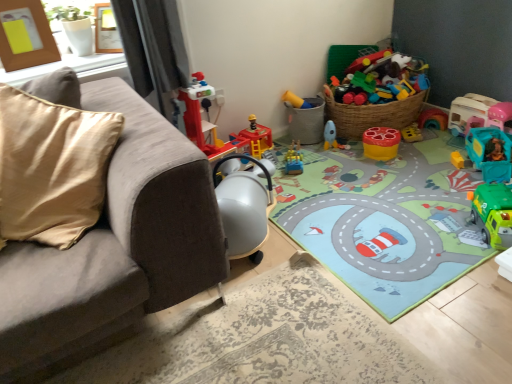
Question: Can you find a vacant point to the right of shiny yellow plastic train at center, placed as the 6th toy when sorted from right to left? Please provide its 2D coordinates.
Answer: [(0.642, 0.418)]